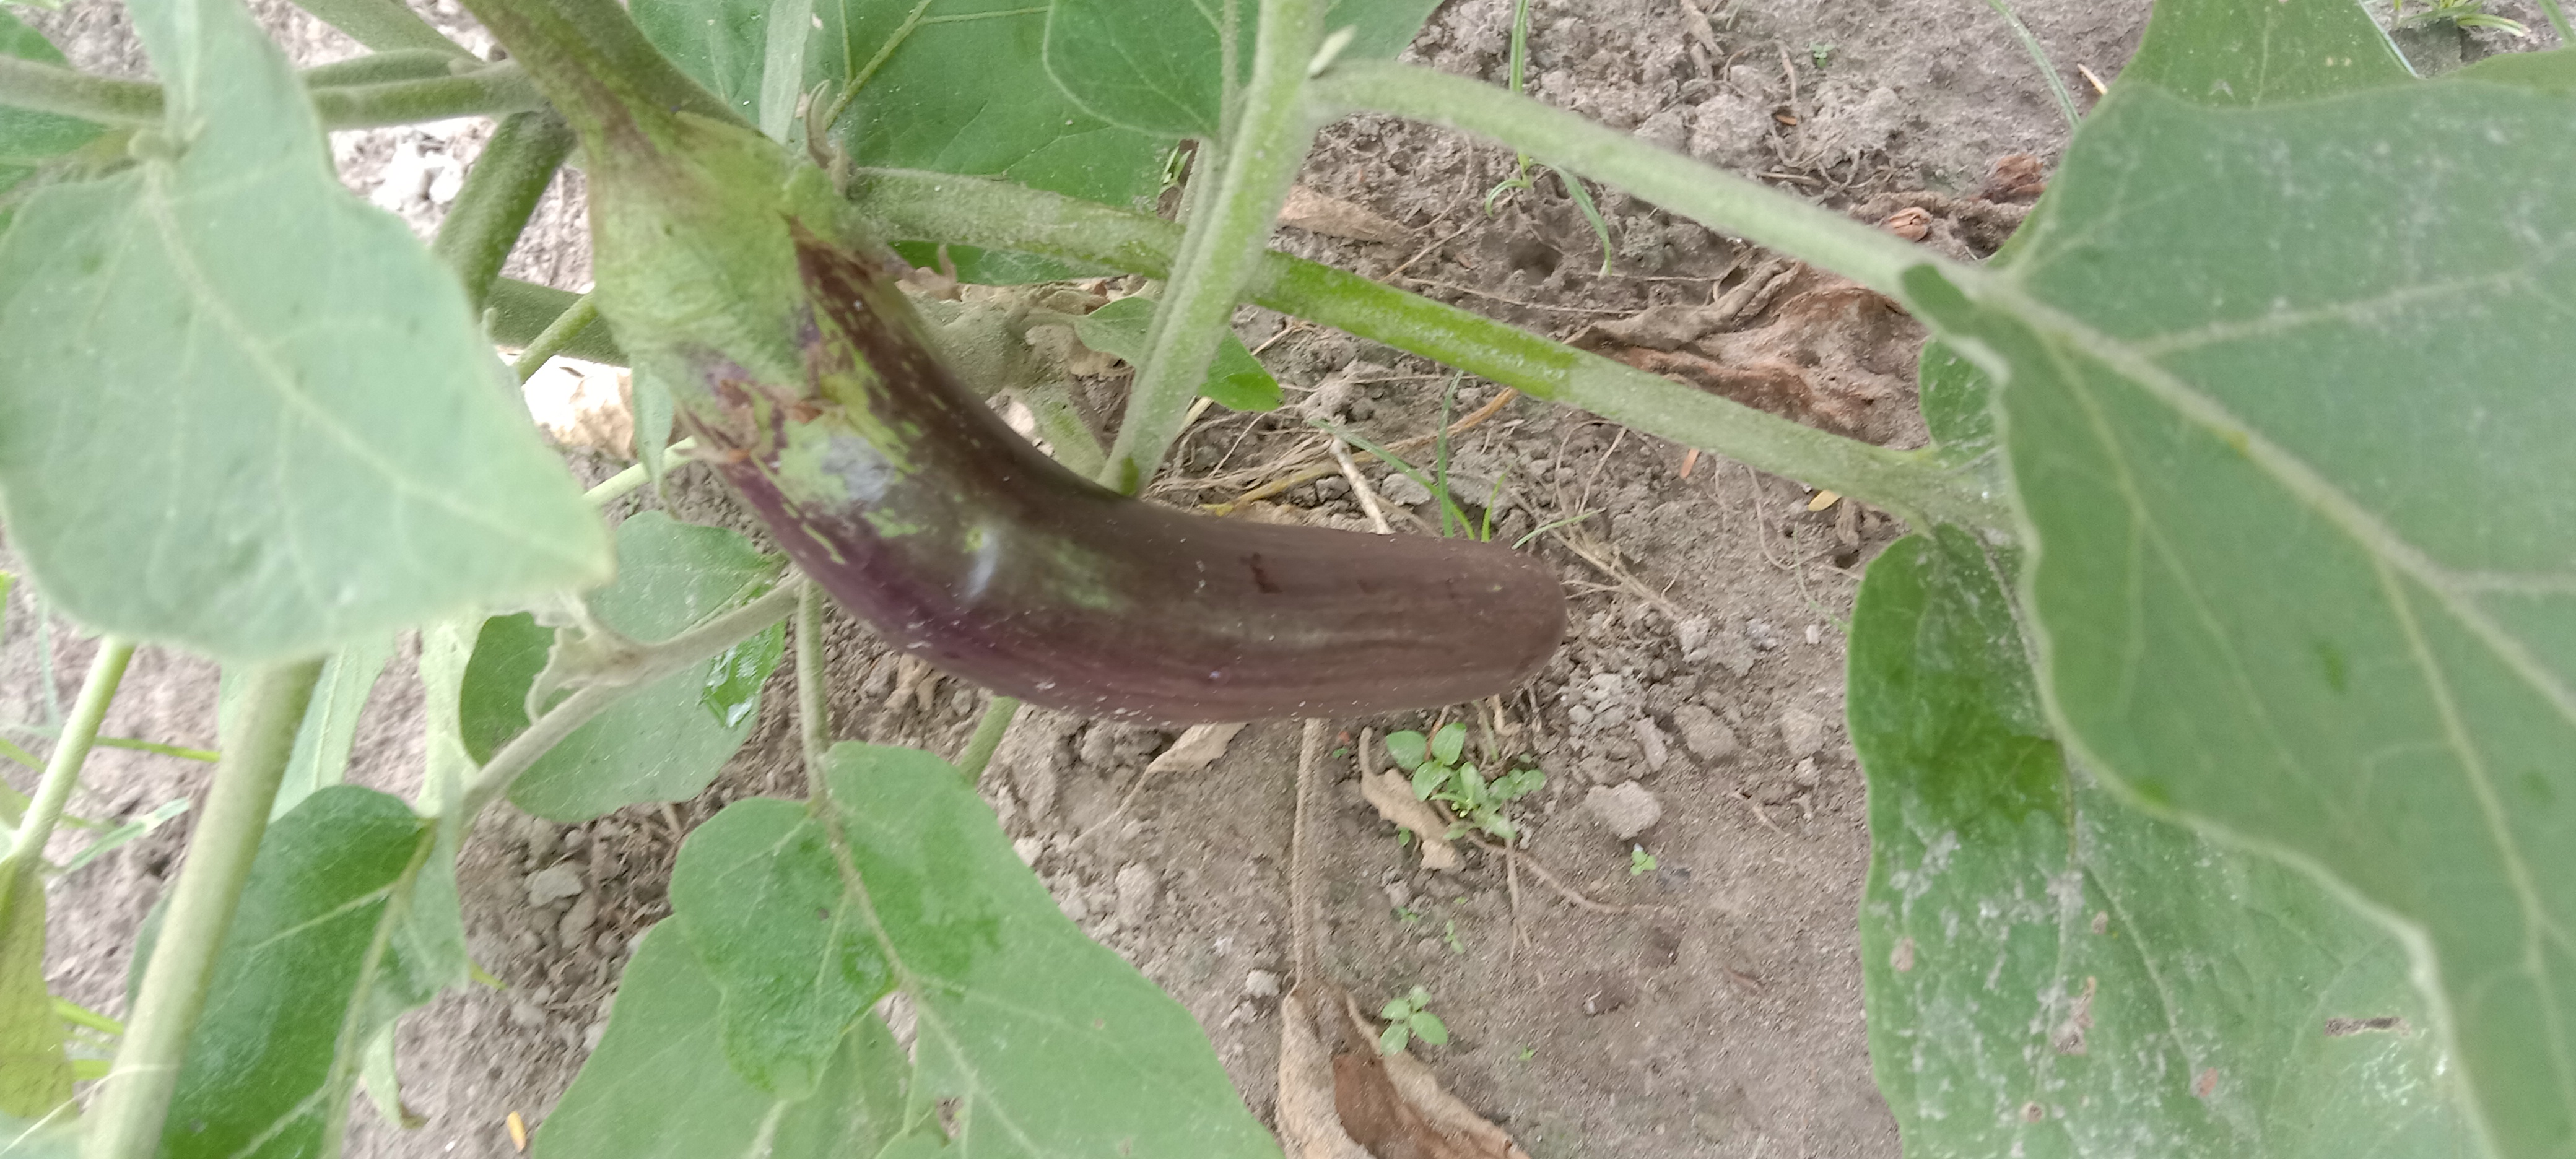
Label: Healty Brinjal